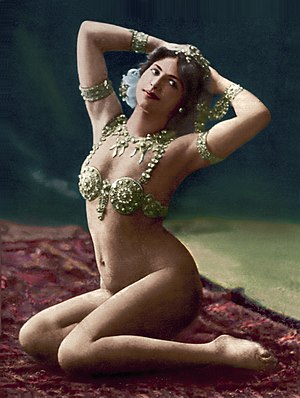
Mata Hari
"Margaretha Geertruida ""Margreet"" Zelle, bedre kendt som Mata Hari var en hollandsk spion og danserinde. Mata Hari, som betyder Solens øje.